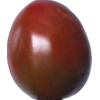
Label: tomato_cherry_maroon